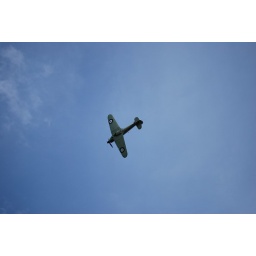
There was a vintage car rally and plane display going on in a nearby field